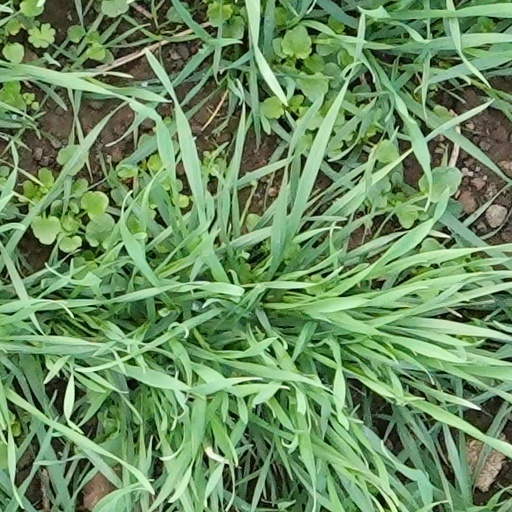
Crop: wheat